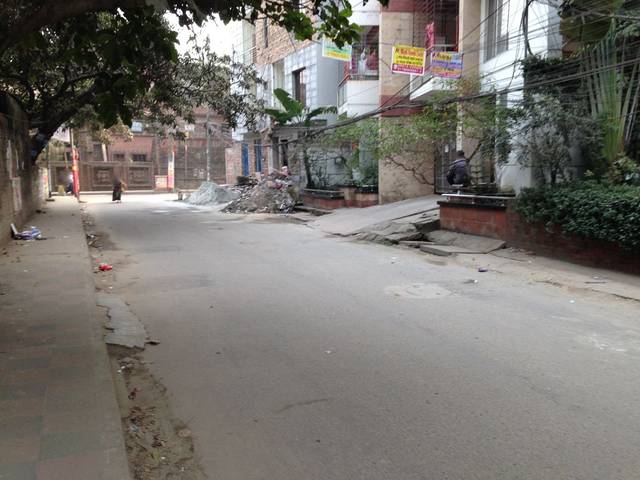
Region: Bangladesh
Coordinates: 23.756, 90.373